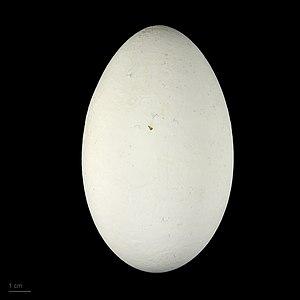
Le Pélican blanc est une espèce d'oiseaux de la famille des Pelecanidae.